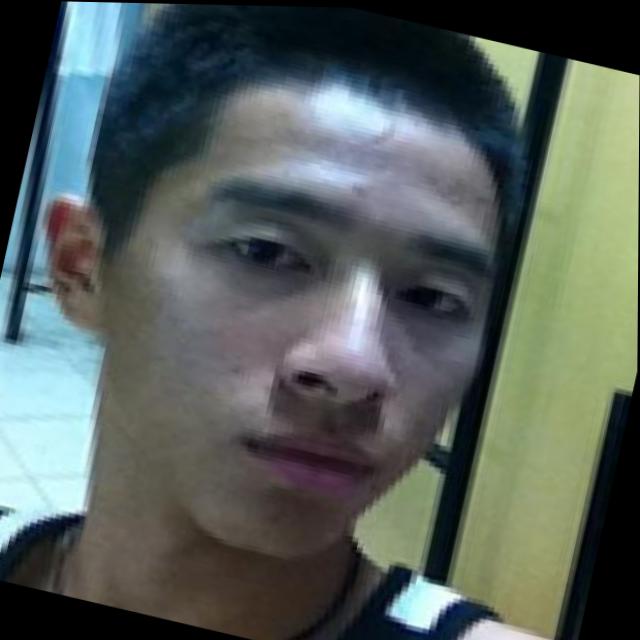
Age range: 13-20